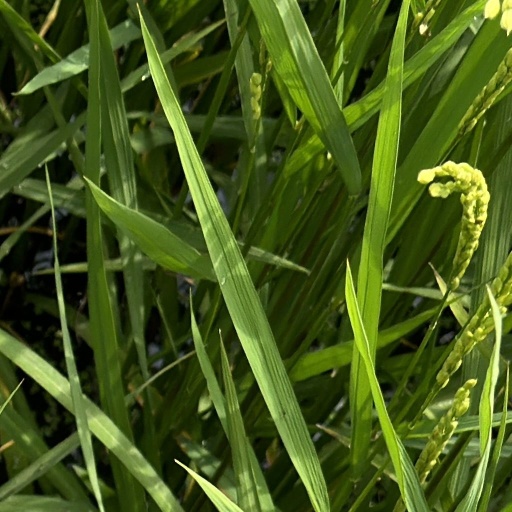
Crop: rice